Erin Aldrich

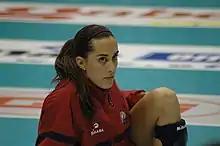
Aldrich in 2006

Erin Marie Shean (née Aldrich) (born December 27, 1977, in Dallas, Texas) is an American high jumper and volleyball player.